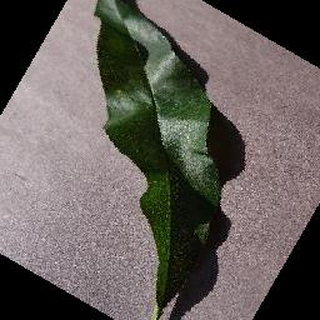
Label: healthy_peach